Rockaway Beach, Queens

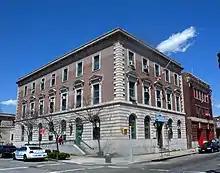
Police station

What is now Rockaway Beach was formerly two different hamlets, Holland and Hammels. In 1857, Michael P. Holland had purchased land and named the area after himself. Soon afterward, Louis Hammel, an immigrant from Germany, bought a tract of land just east of Holland. In 1878, he decided to give portions of his land to the New York, Woodhaven and Rockaway Railroad in order to build a railroad station for the peninsula. The area around it became collectively known as "Hammels". On June 11, 1897, Hammels merged with Holland and they incorporated as the Village of Rockaway Beach. One year later, it was incorporated into the City of Greater New York and became part of the newly formed borough of Queens. However, the neighborhood, along with the eastern communities of Arverne and Far Rockaway, tried to secede from the city several times. In 1915 and 1917, a bill approving the secession passed in the legislature but was vetoed by the mayor at the time, John Purroy Mitchel.